Rose of the Rancho (1914 film)

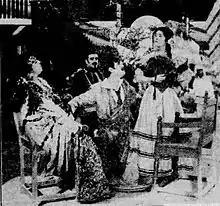
Scene from the film.

Rose of the Rancho is a 1914 American silent Western film directed by Cecil B. DeMille. It is based upon the play of the same name by David Belasco and Richard Walton Tully. The film cost $16,988 to make, and grossed $87,028.